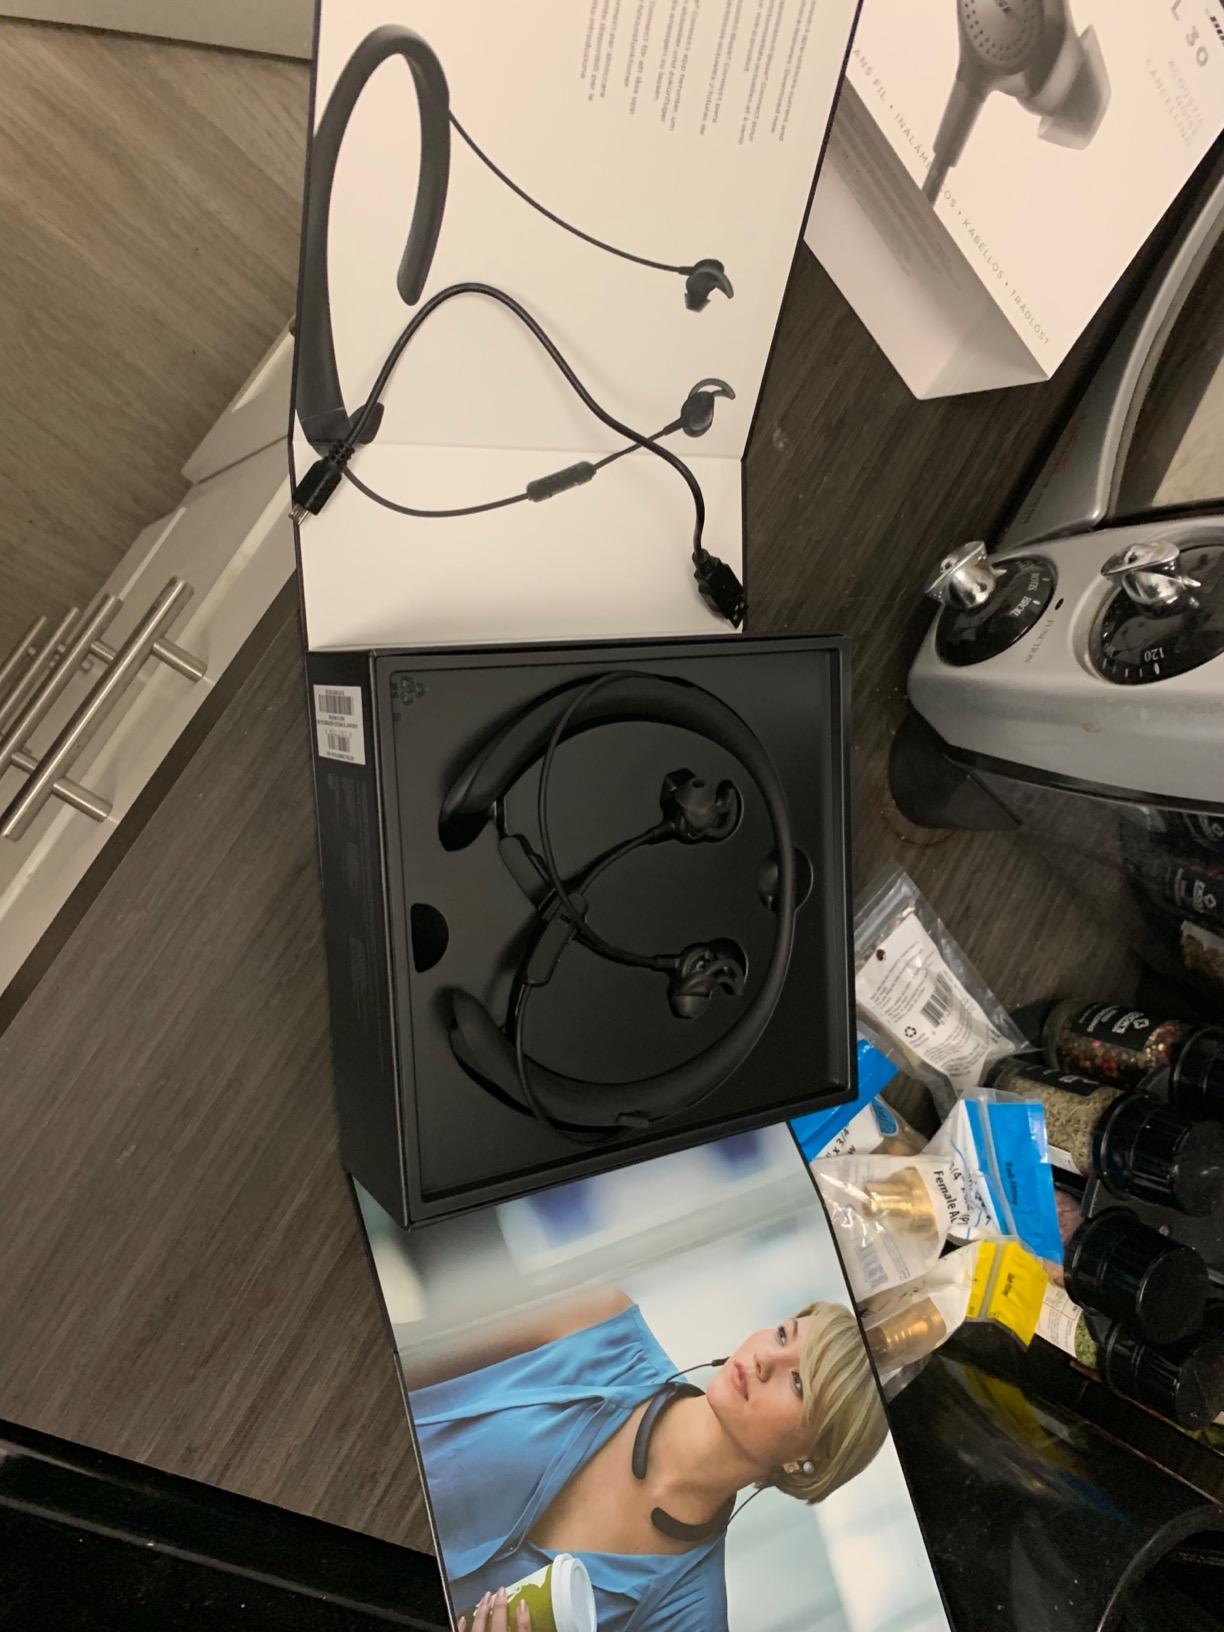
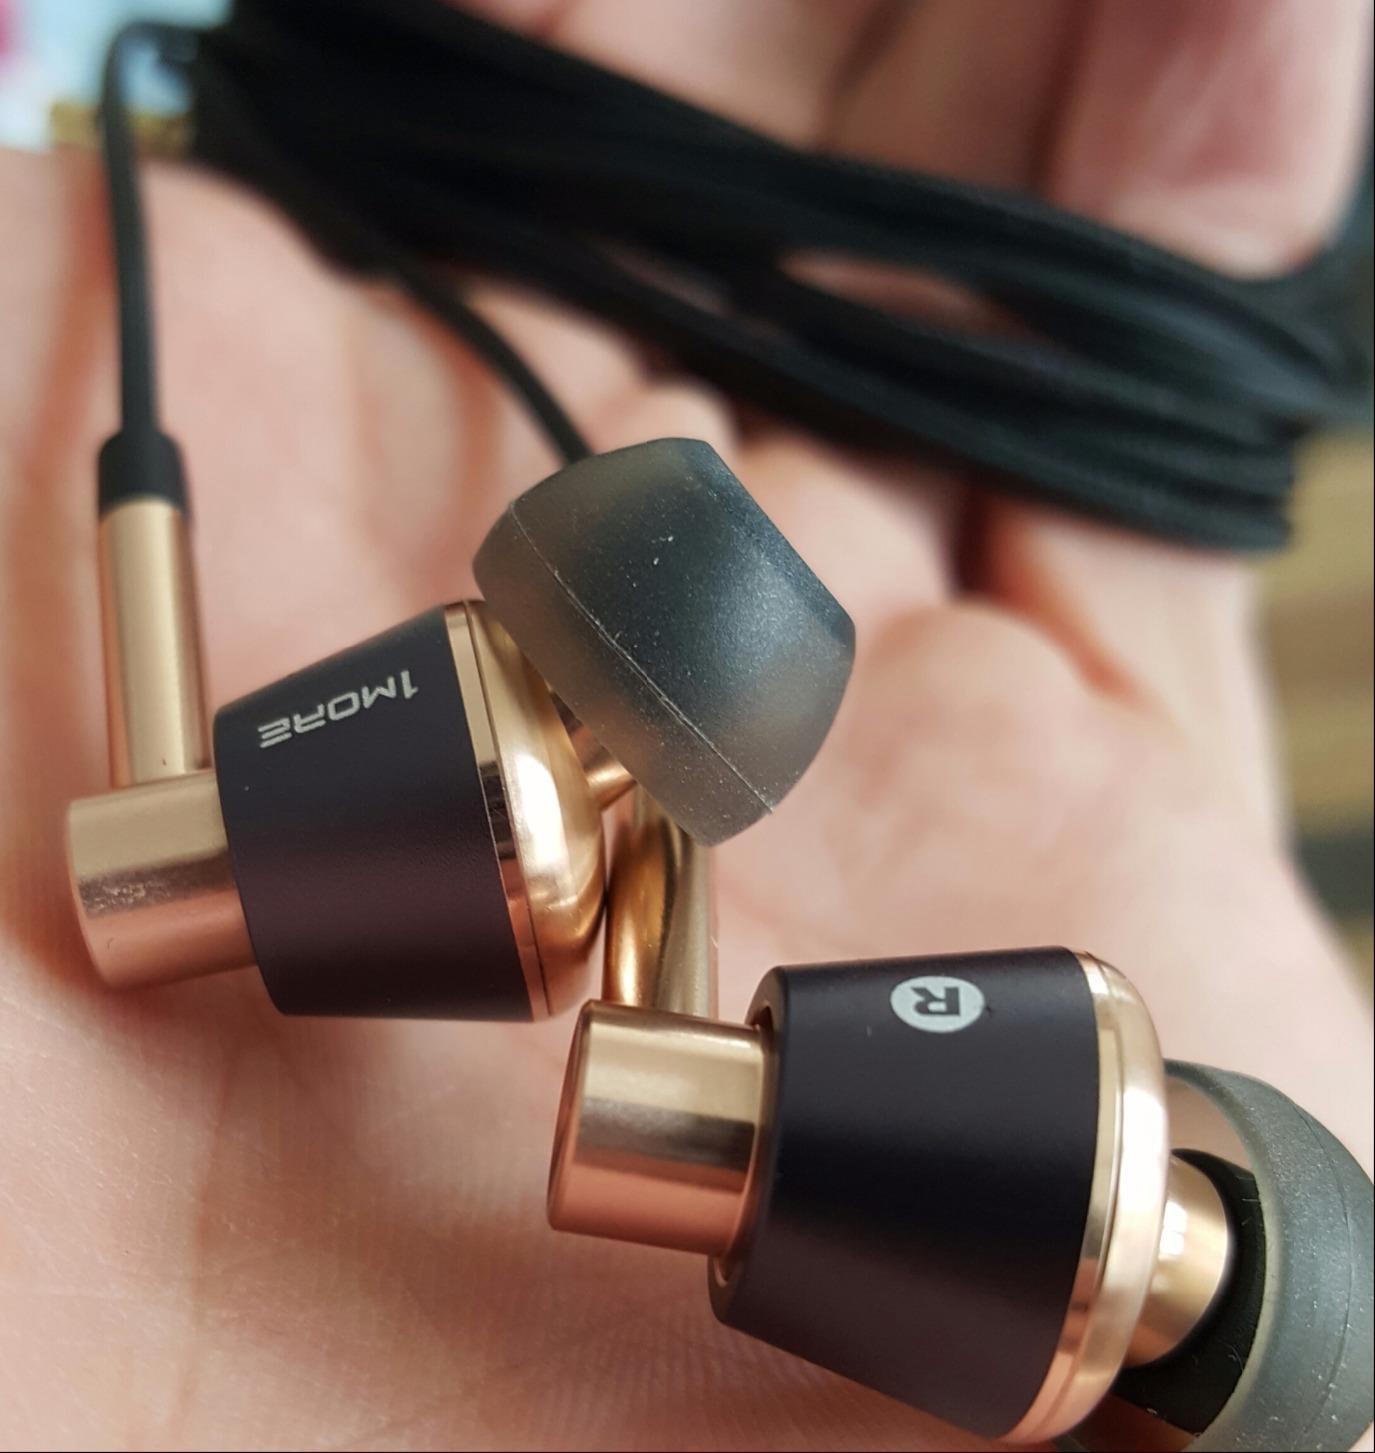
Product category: headphones
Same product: no